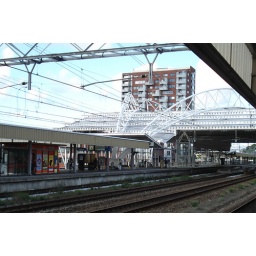
A picture from one of the platforms on Leiden CS. The new building blends in well with the white roof!